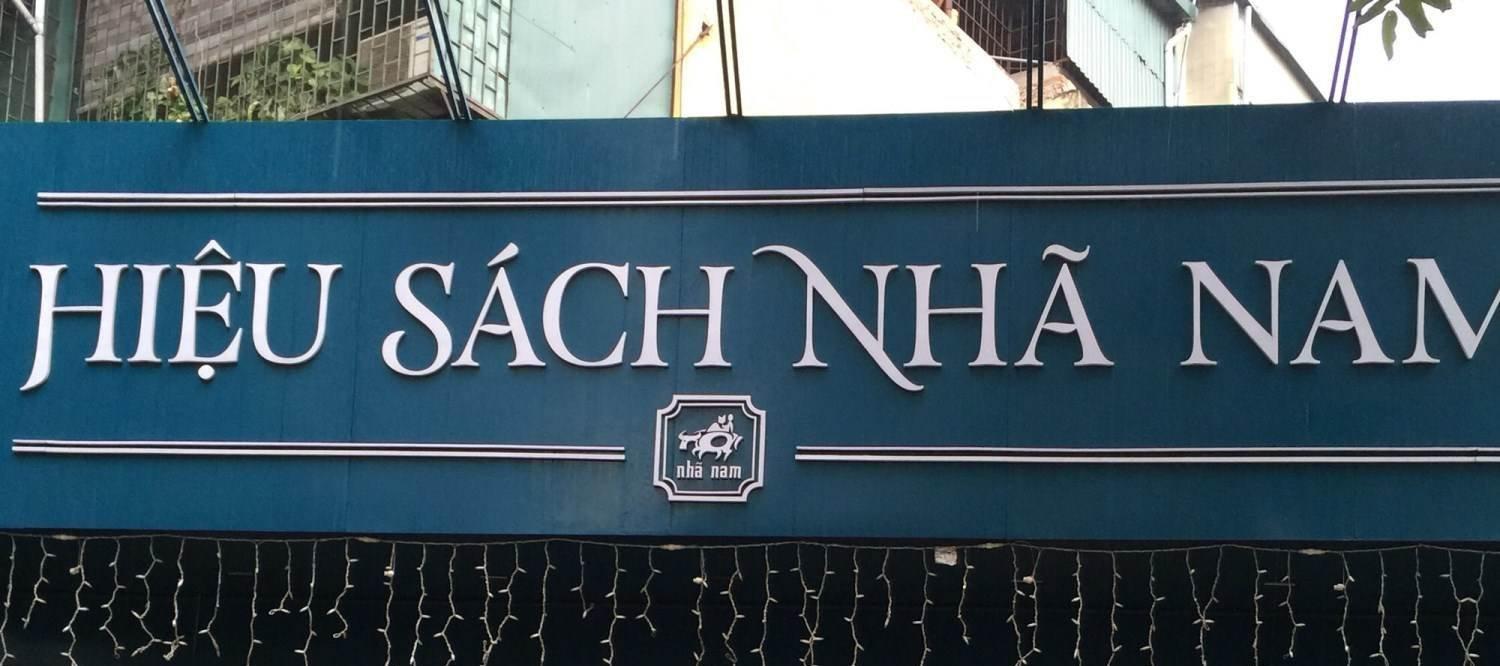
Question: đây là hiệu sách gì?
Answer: hiệu sách nhã nam